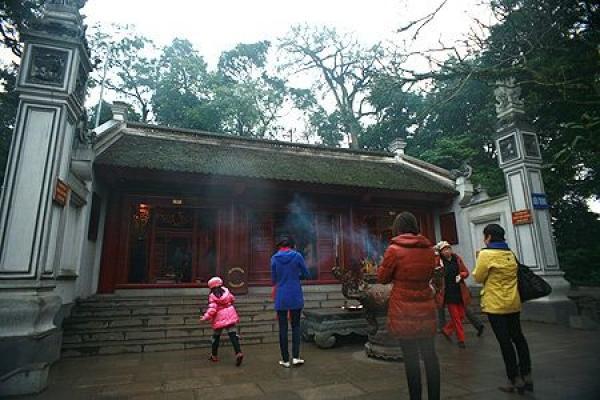
ở phần sân trước ngôi đền có một vài người đang thắp hương